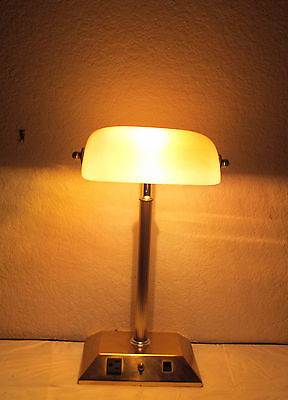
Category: lamp